West Jefferson Avenue–Rouge River Bridge

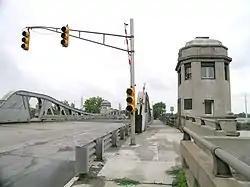
Rouge River bridge looking west

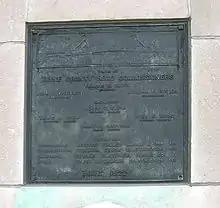
Plaque on the east bridge tower

The West Jefferson Avenue–Rouge River Bridge is a historic double-leaf bascule bridge in Wayne County, Michigan, at the border of the cities of Detroit and River Rouge. The bridge carries Jefferson Avenue, a major thoroughfare in Southwest Detroit, over the River Rouge, an important inland route for lake freighters. The bridge was built in 1922, and was listed on the National Register of Historic Places in 2000.